Cát Linh station

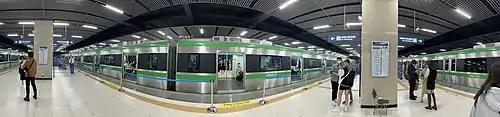
Panoramic view of two trains waiting for departure at Cat Linh station.

Cát Linh elevated station (the starting point of the Cát Linh Line) is located on Hào Nam street. It has a floor area of about 18,000 square meters, including 3 floors. S10 Cát Linh underground station (on the Văn Miếu Line) is located on Cát Linh street.